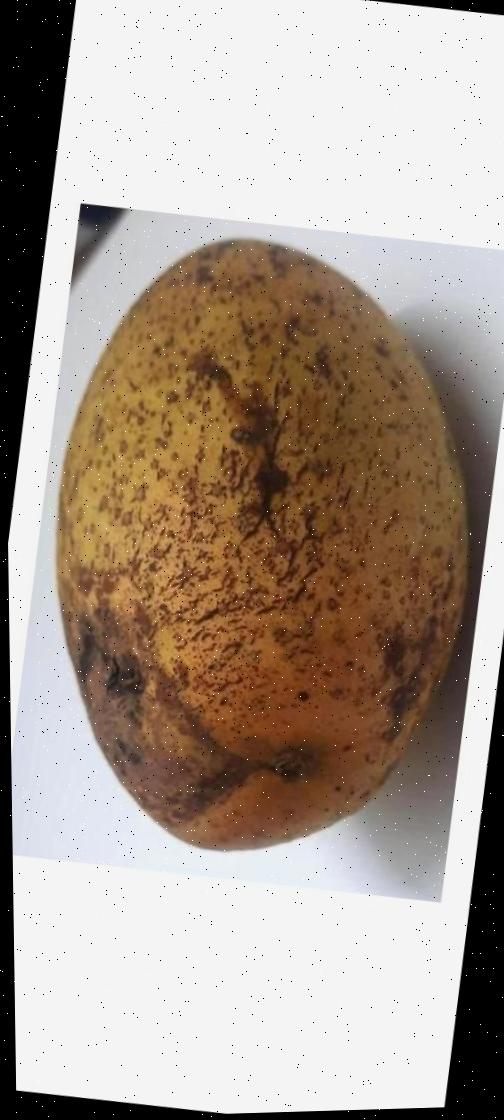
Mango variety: Ashshina Classic